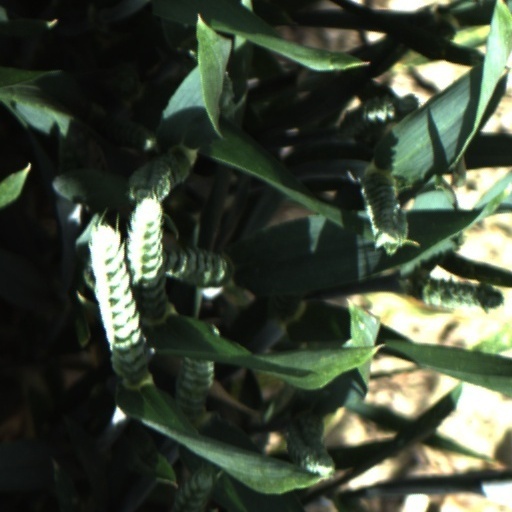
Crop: wheat